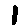
Label: 1